Anti-gay purges in Canada

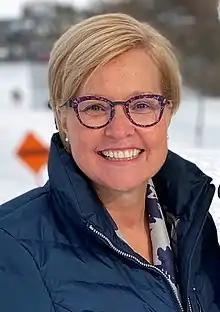
Michelle Douglas, LGBTQ activist who launched a successful lawsuit against the Canadian Military for their discrimination of LGBTQ people.

Michelle Douglas served in the Canadian Armed Forces as an officer from 1986 to 1989. Despite having an exceptional record in the armed forces, Douglas was demoted in 1988 and honorably discharged from the military in 1989 due to her sexual orientation.